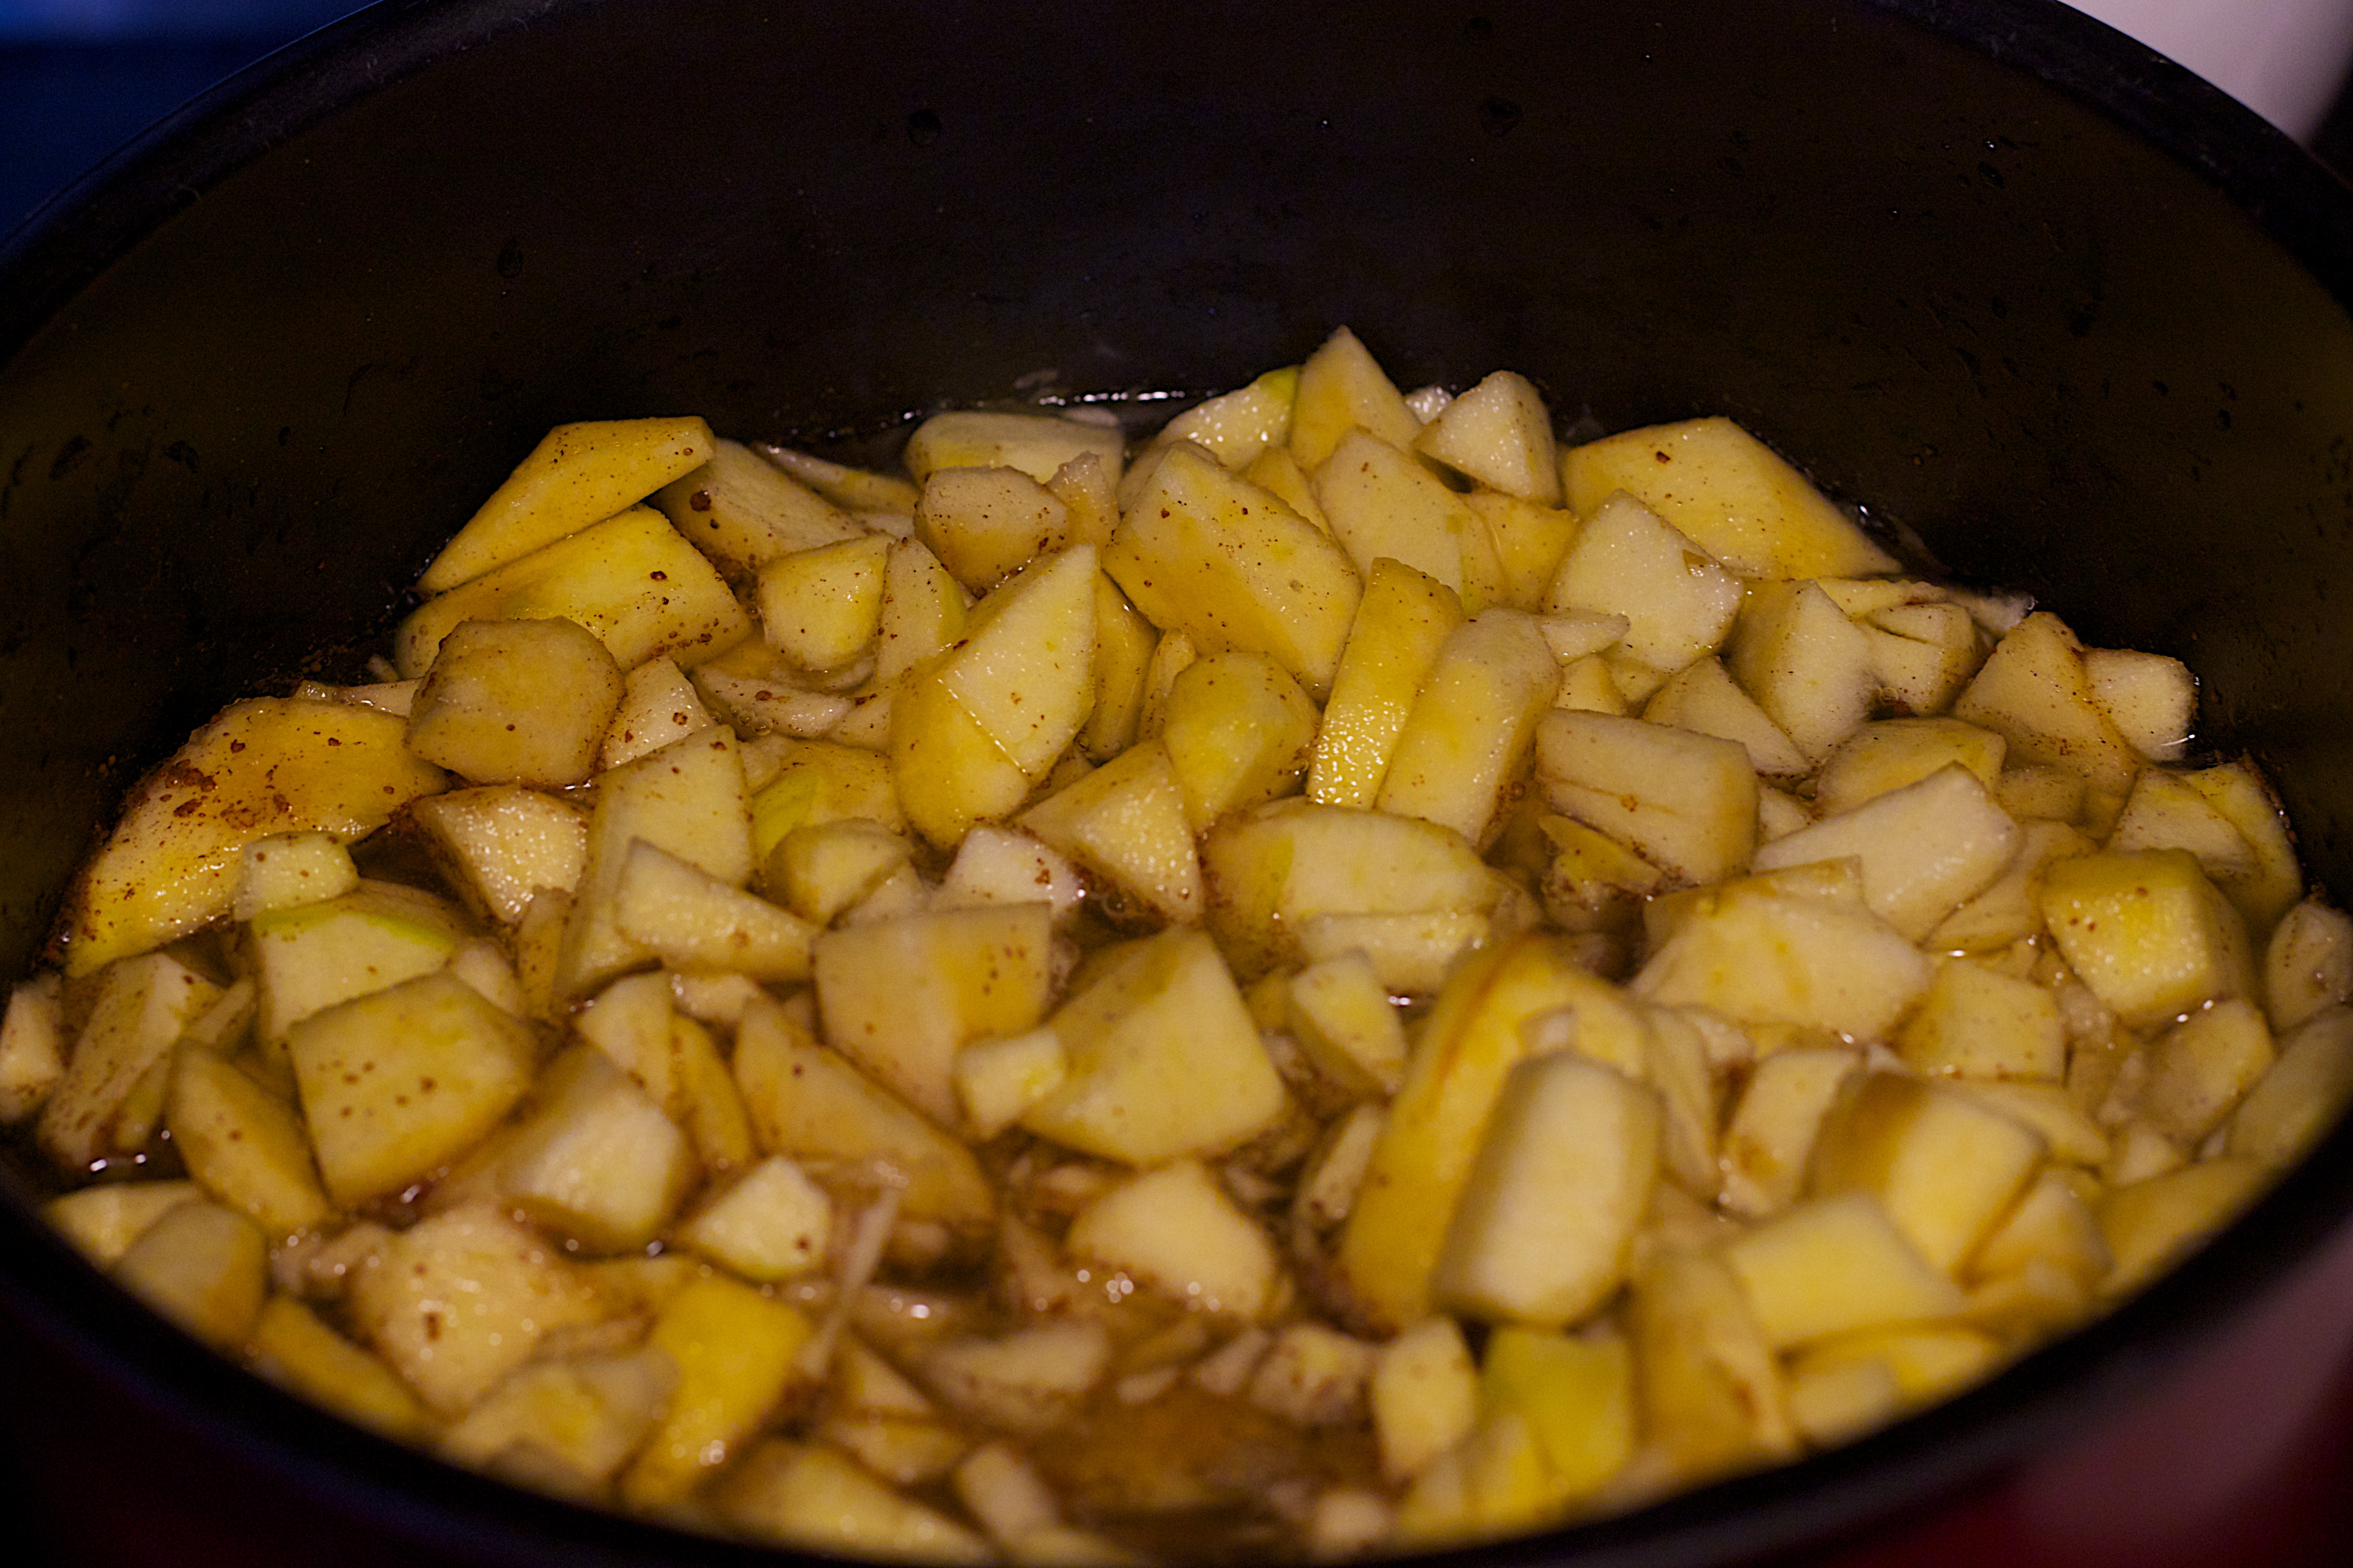
plant, fruit, dish, food, produce, vegetable, cuisine, potato, flowering plant, root vegetable, land plant, potato and tomato genus